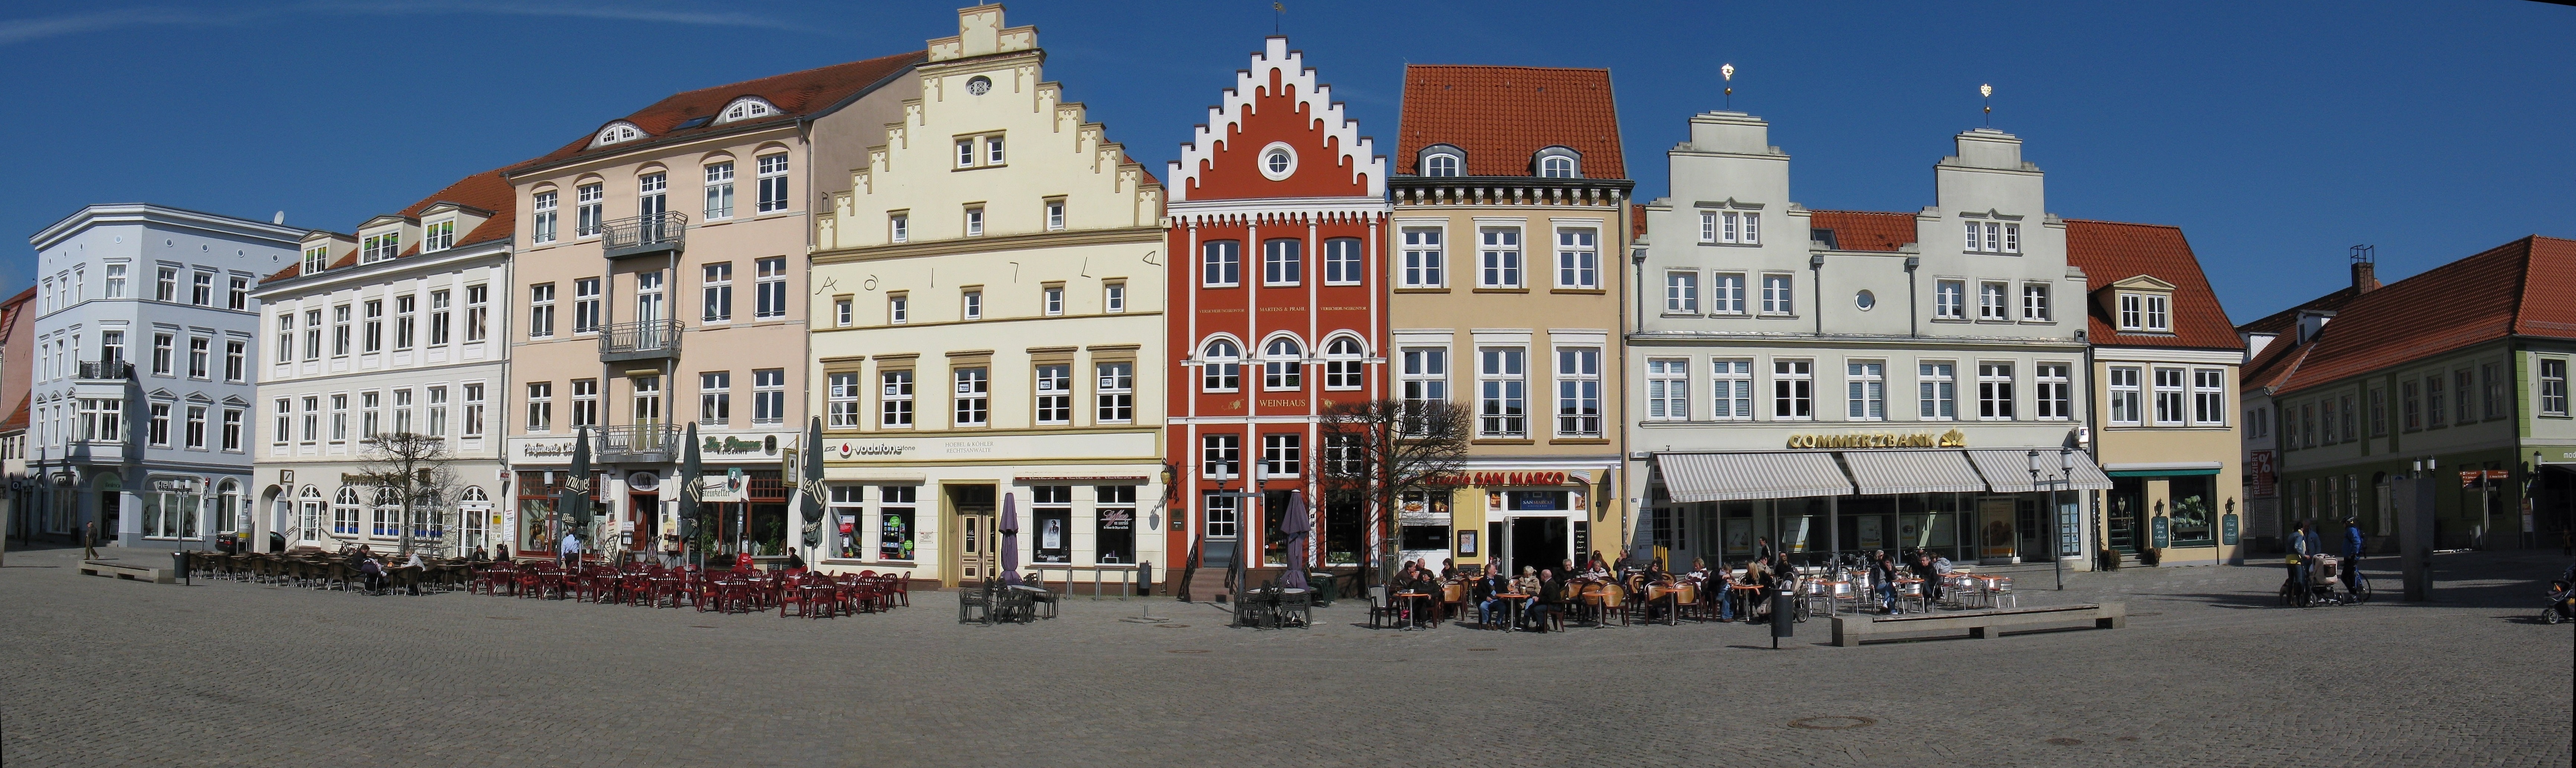
town, town square, city, plaza, building, human settlement, public space, mixed use, landmark, facade, architecture, neighbourhood, downtown, tourism, chateau, travel